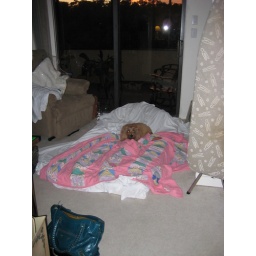
theres a dog in my bed